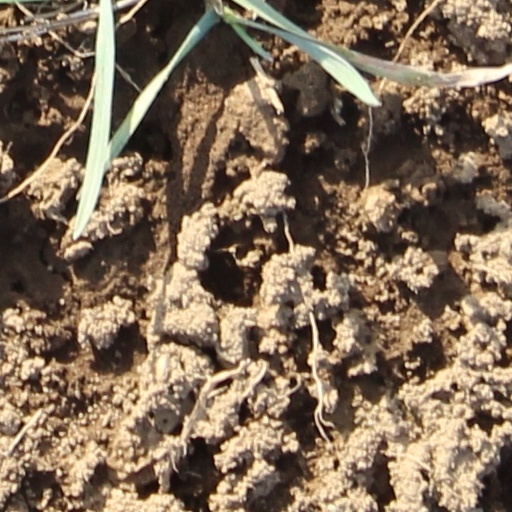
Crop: wheat